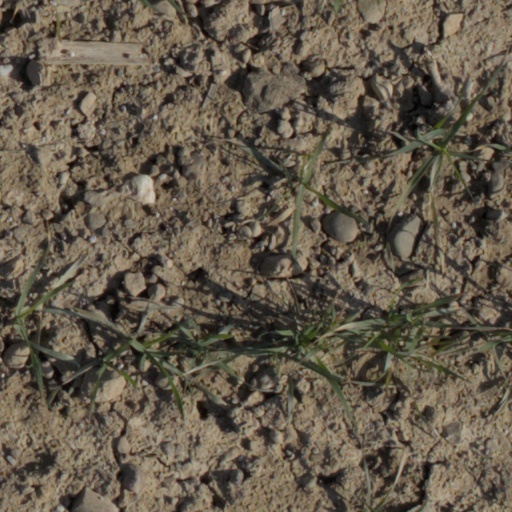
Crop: wheat